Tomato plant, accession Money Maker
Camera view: vertical (180 deg); turntable rotation: 240 degrees
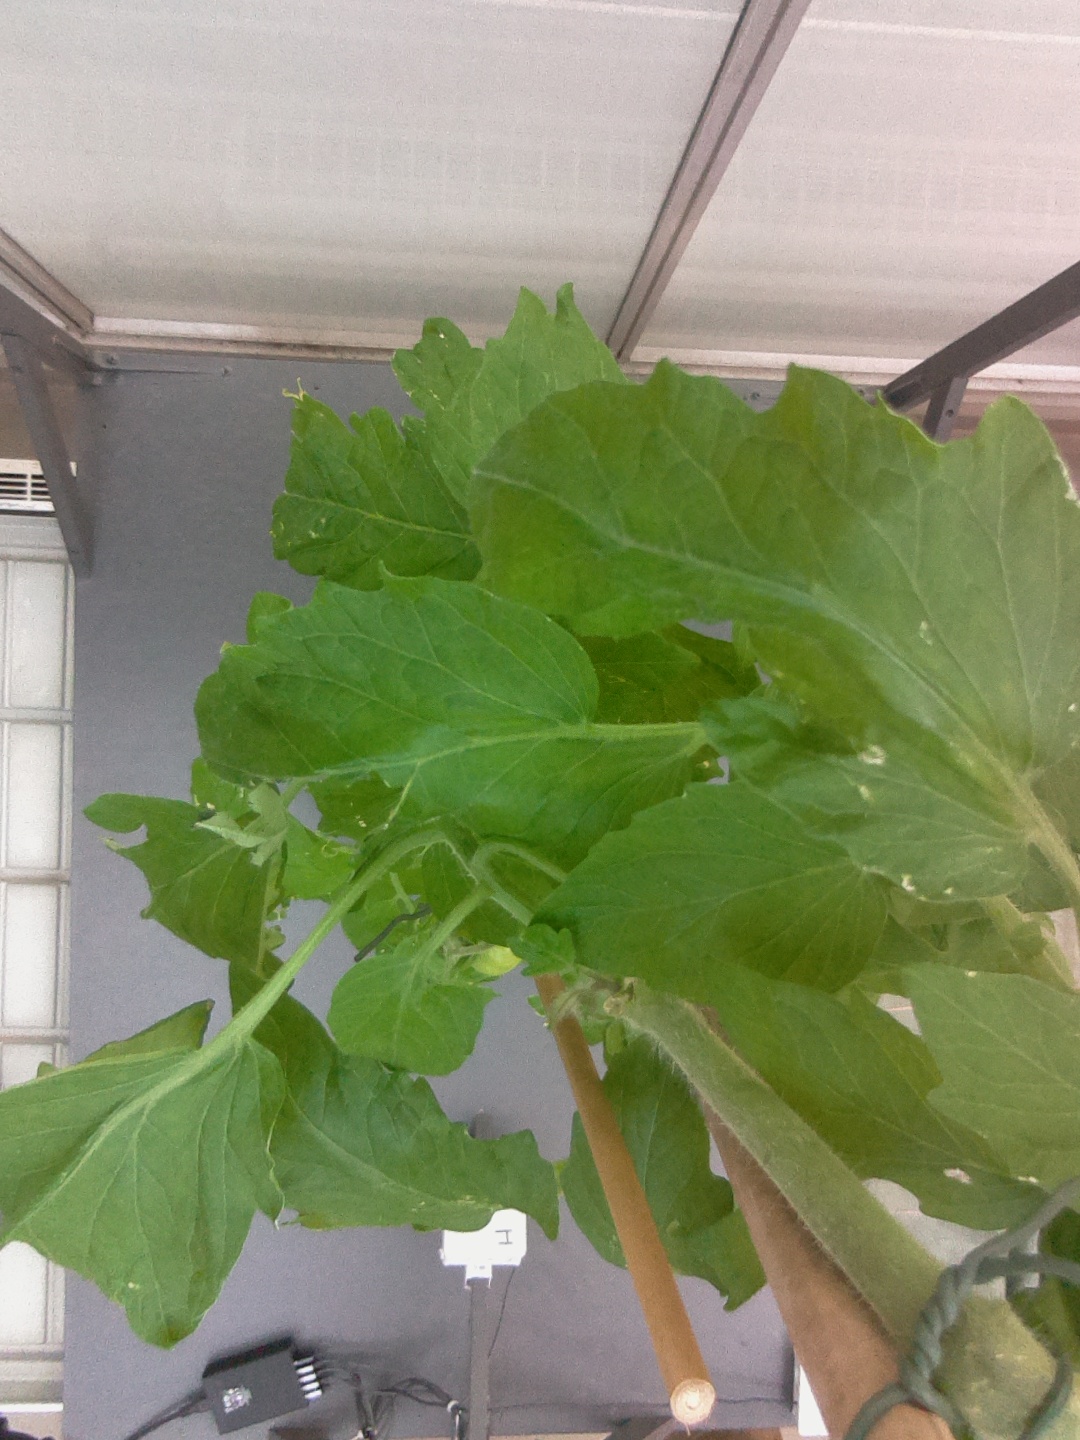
BBCH growth stage 73: 30%-40% of final fruit size